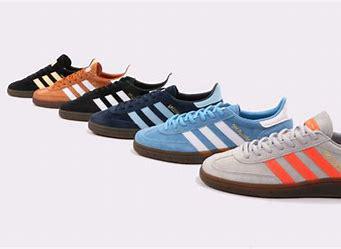
Brand: Adidas
Model: Handball Spezial